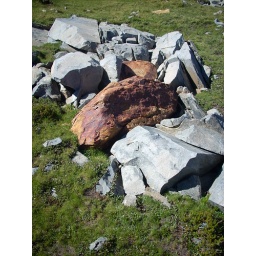
There were two main types of rock in these mountains - grey granite and red granite.